Bessie Thomashefsky

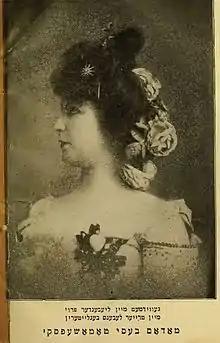

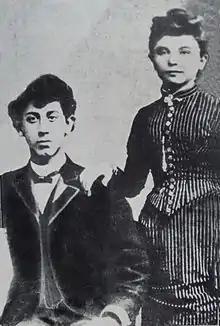
Boris and Bessie Thomashevsky, their engagement photo

Bessie Thomashefsky (1873 – July 6, 1962), born Briche Baumfeld-Kaufman, was a Ukrainian-born Jewish American singer, actress and comedian, a star in Yiddish theater beginning in the 1890s. She was the wife and stage partner of Boris Thomashefsky, the most popular Yiddish leading man of his era. Probably her most famous role was the title role of Oscar Wilde's "Salomé" at the People’s Theater in 1908.